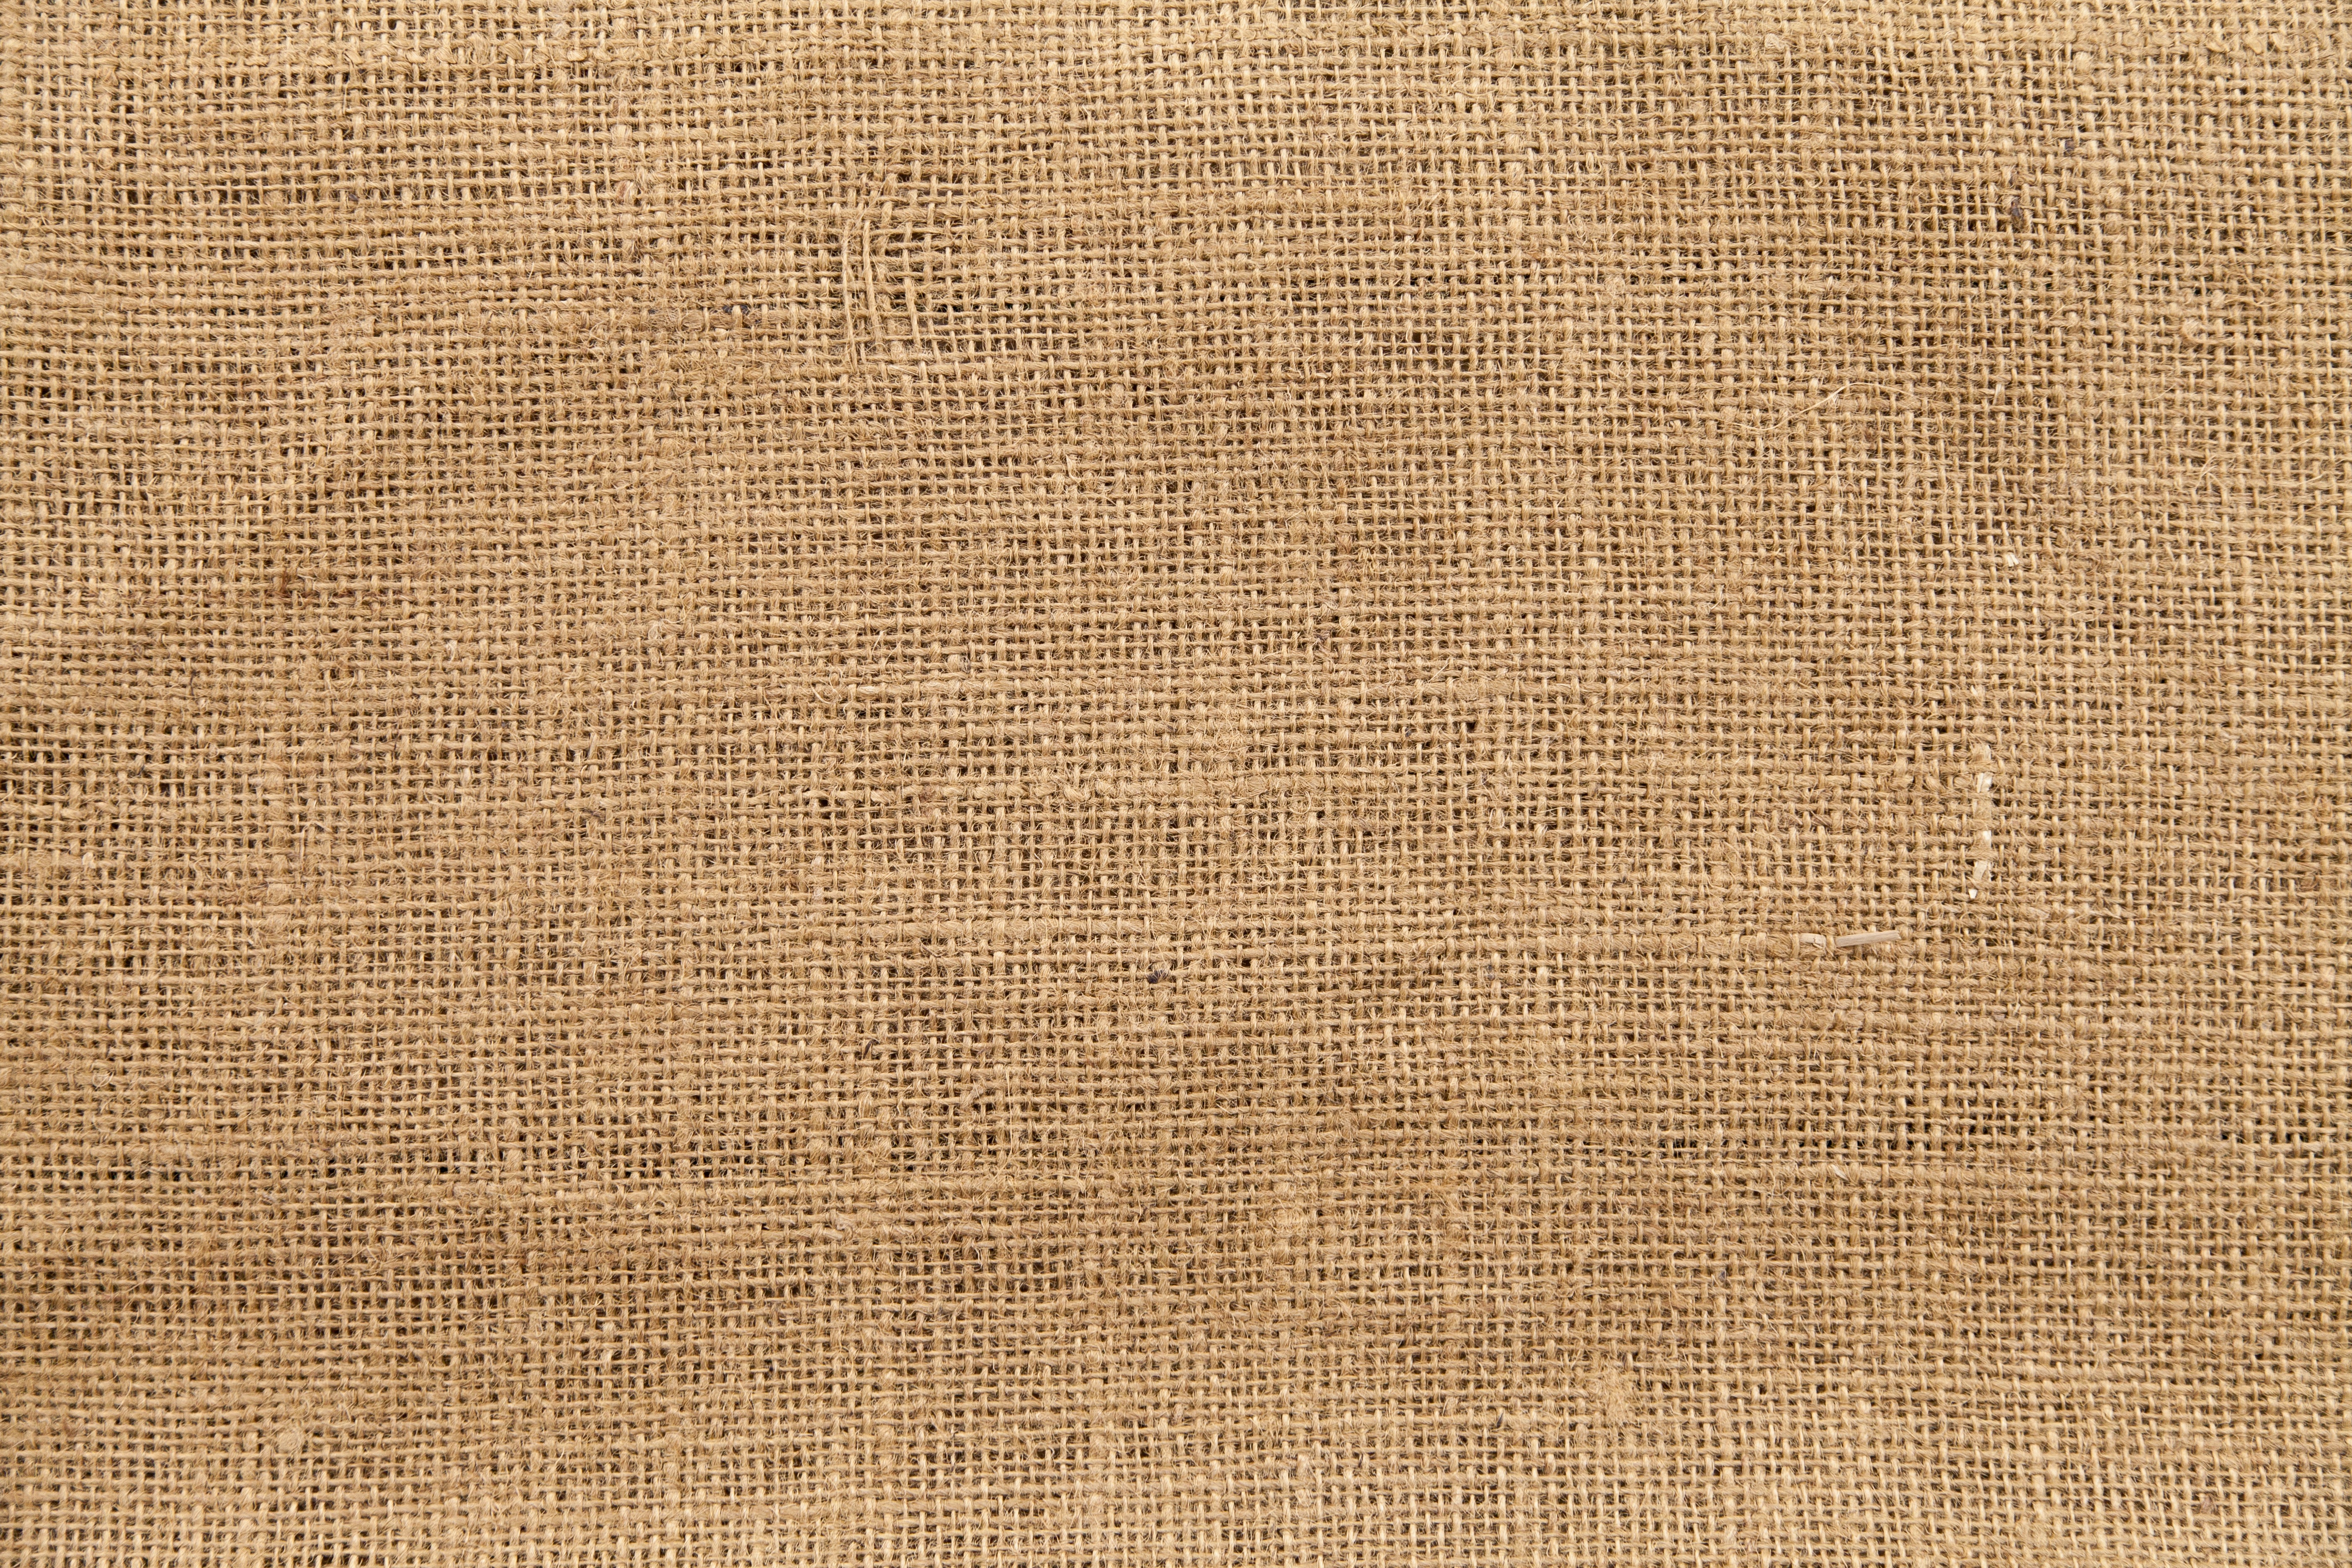
wood, texture, floor, pattern, brown, fashion, cloth, decor, material, surface, tablecloth, fabric, burlap, textile, background, beige, carpet, fiber, backdrop, flooring, jute, fabric texture, scrapbooking